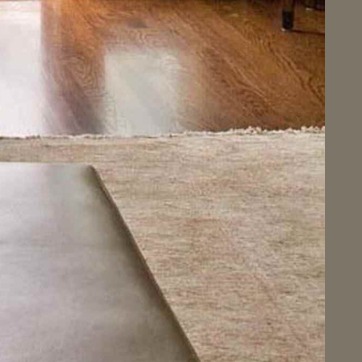
Material: carpet